Teesside University

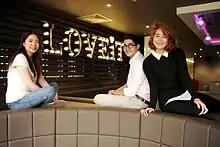
Teesside University's Students' Union

The Campus Heart was developed at the Middlesbrough campus in 2015. This £30 million development began in 2014 and includes the £20 million Curve building, which has a 200-seat lecture theatre and of teaching and learning space. It sits within a pedestrianised and landscaped area which is seen as a focal point to the campus.